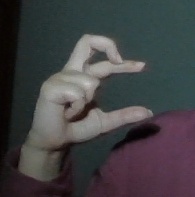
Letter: thal